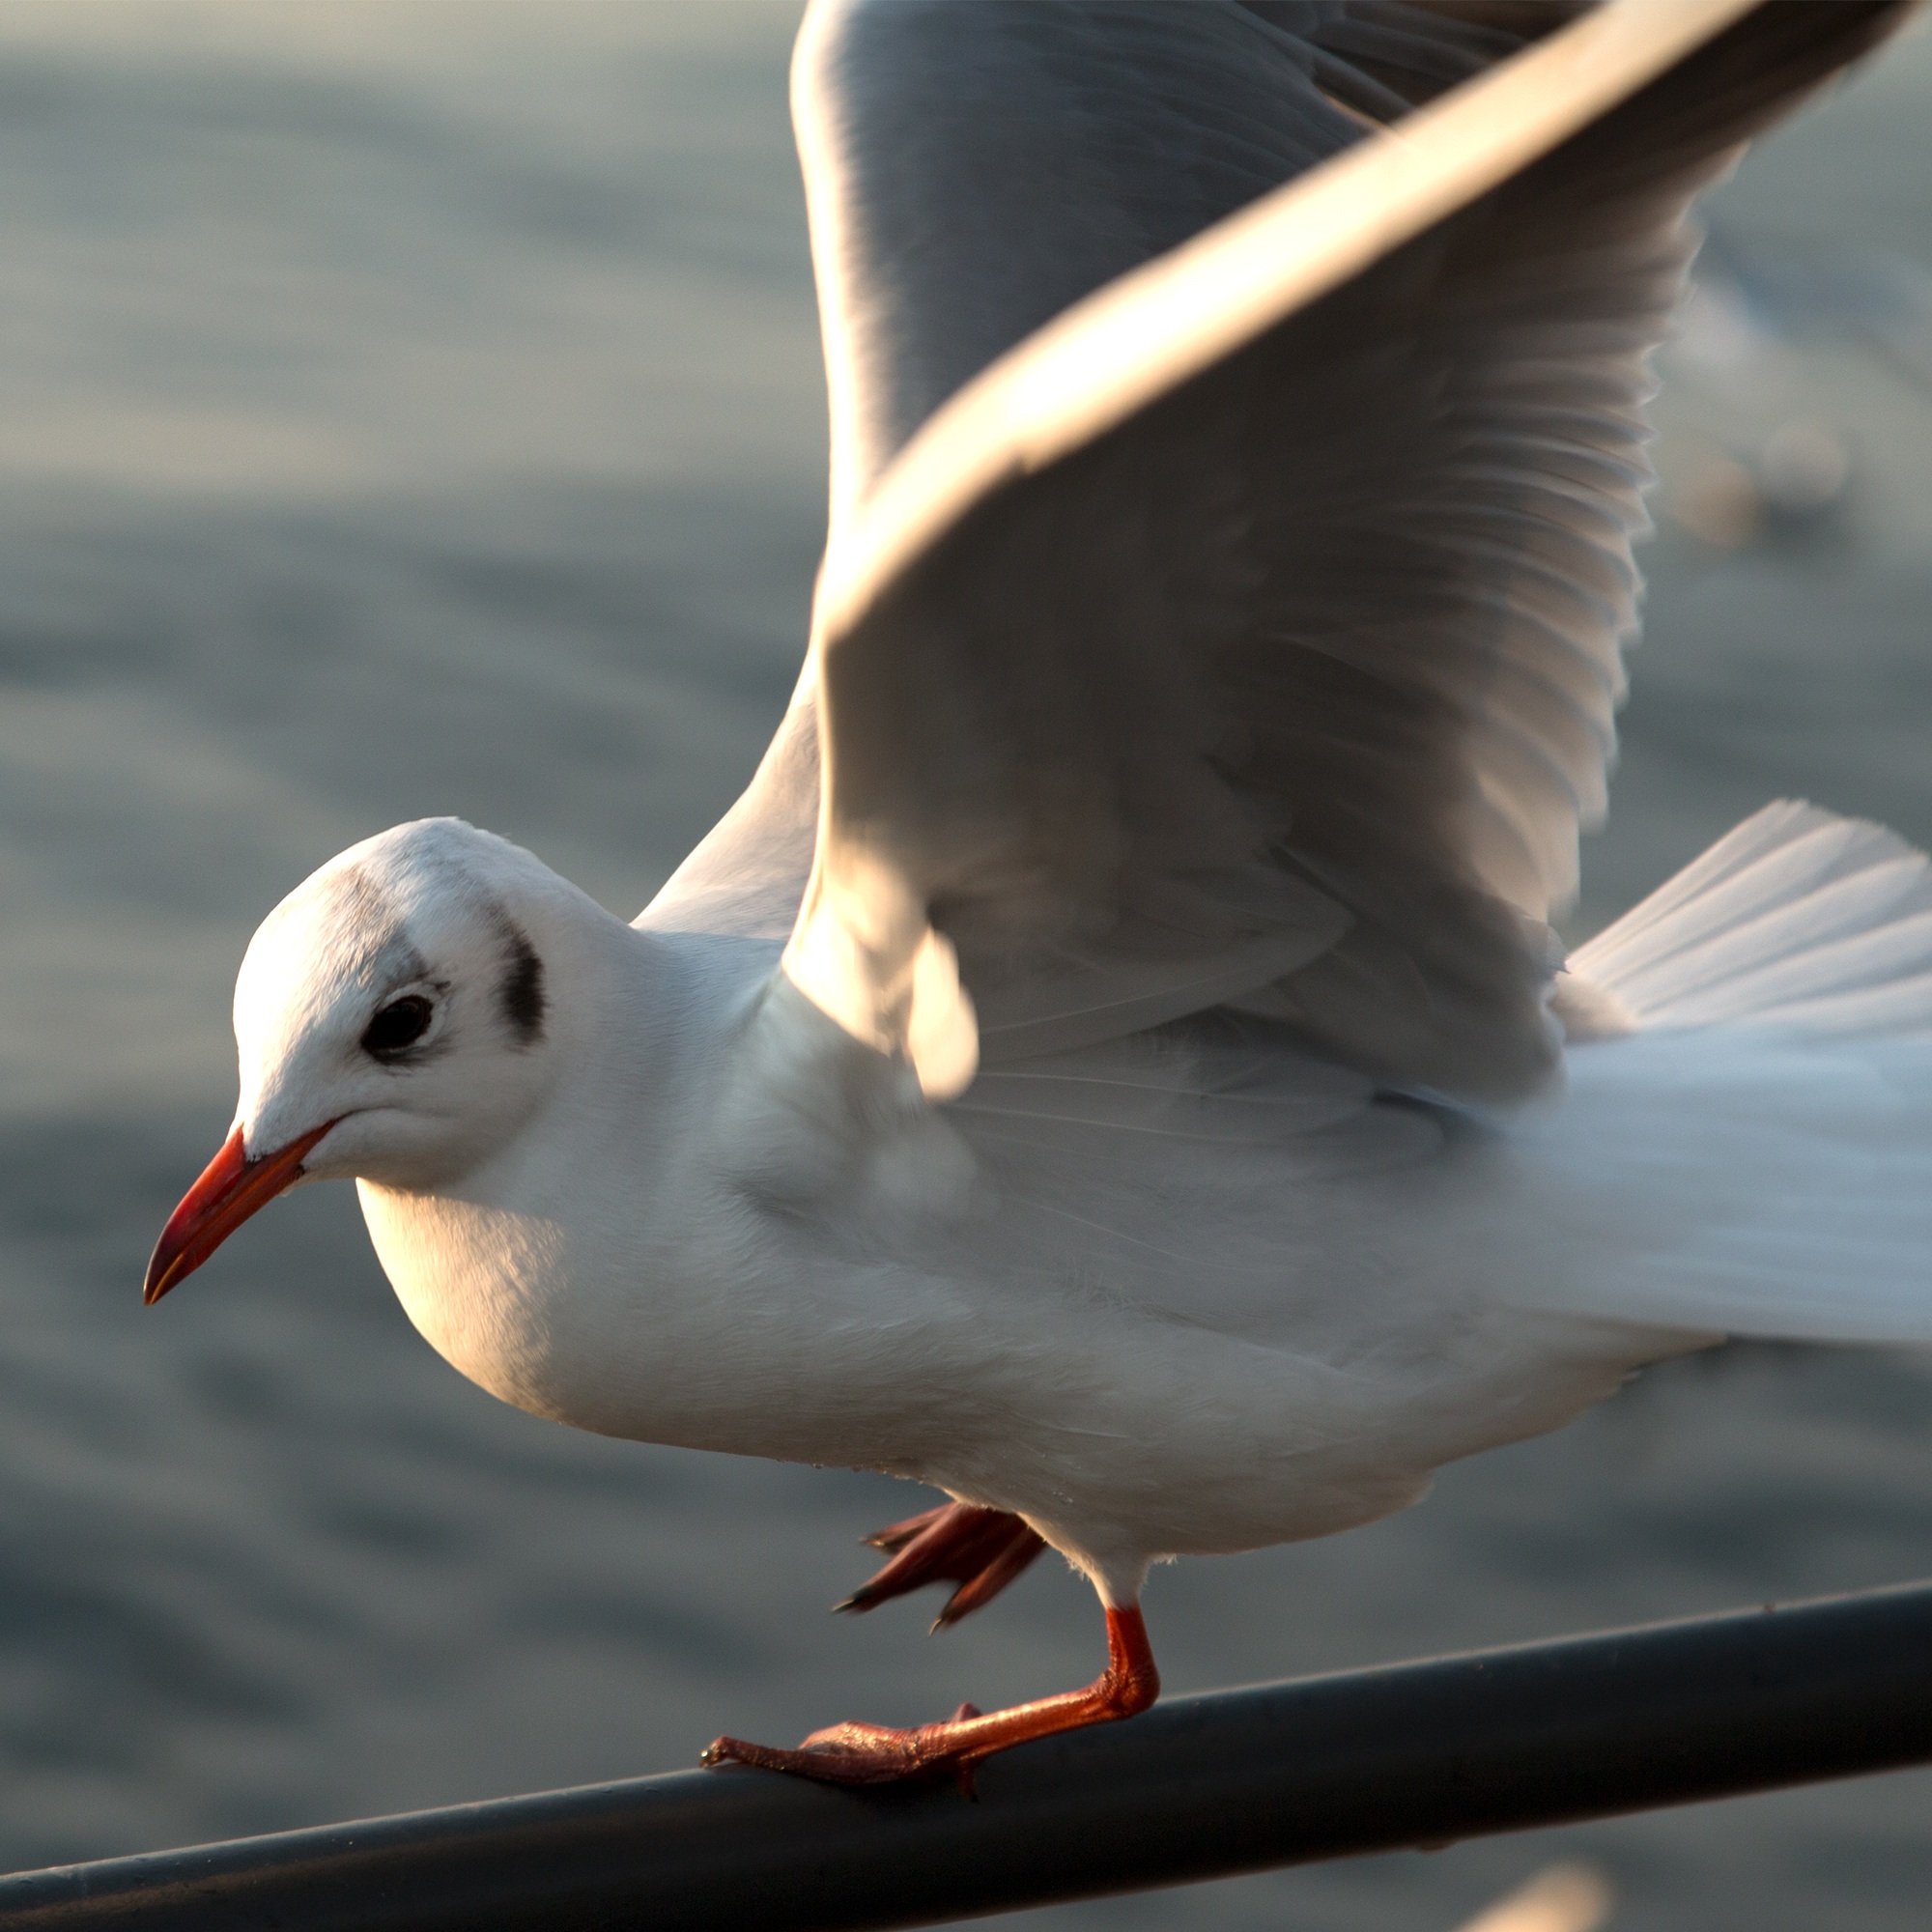
water, nature, bird, wing, animal, seabird, wildlife, gull, beak, fauna, austria, vertebrate, butterwort, lake constance, bregenz, charadriiformes, european herring gull